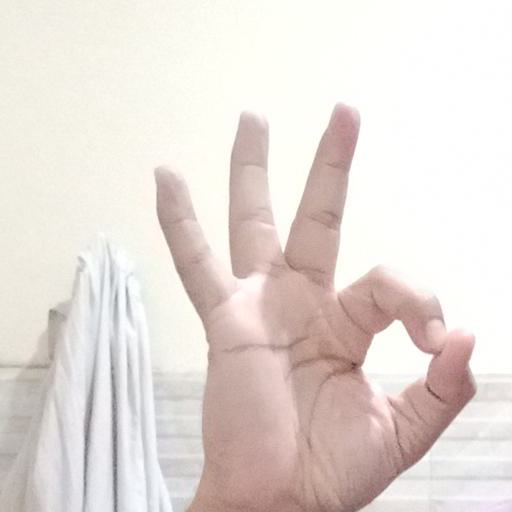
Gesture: ok